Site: brandenburg
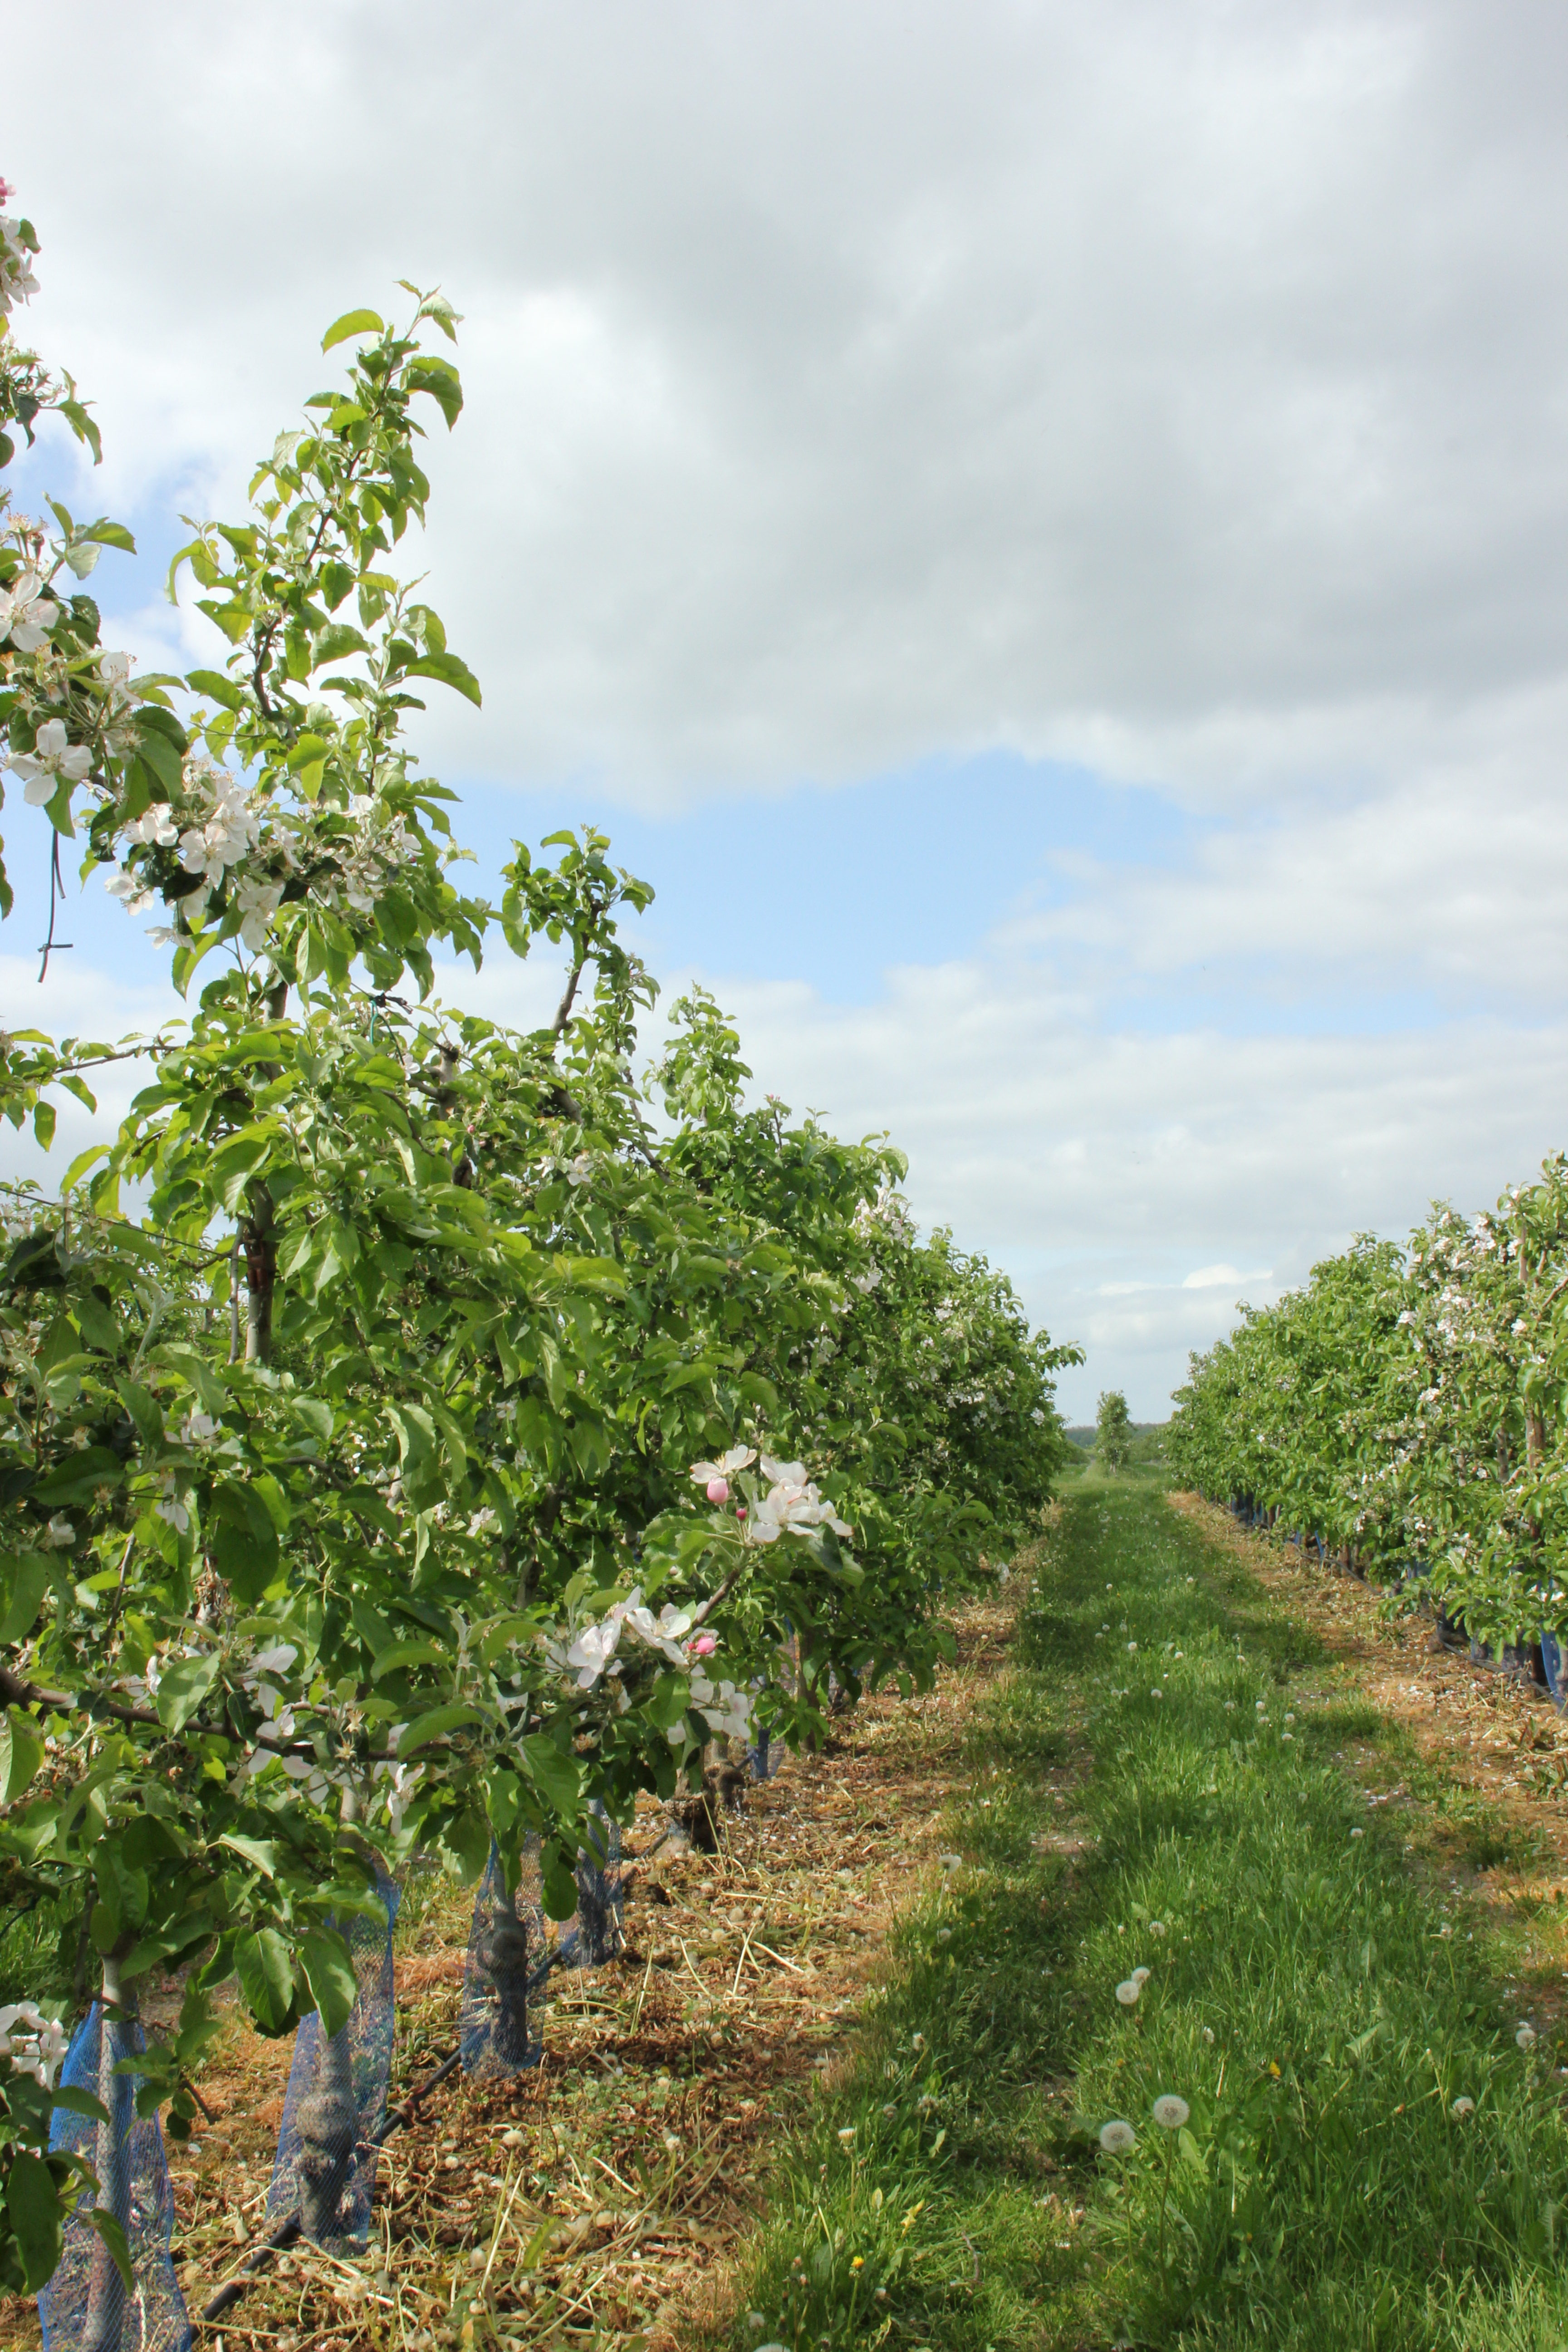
Growth stage (BBCH 67): Flowering